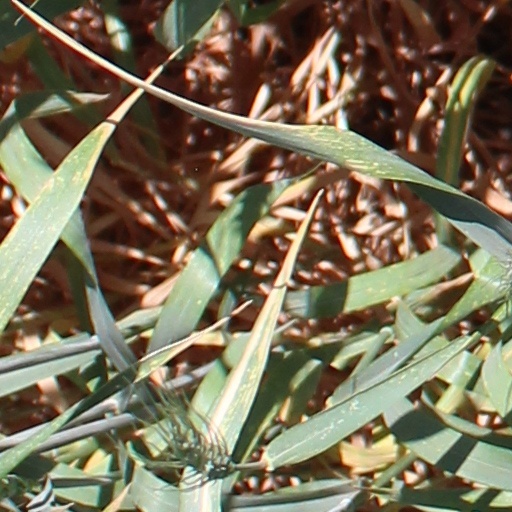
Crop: wheat